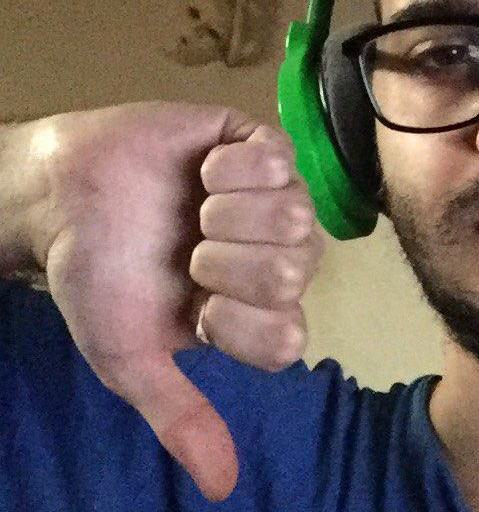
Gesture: dislike